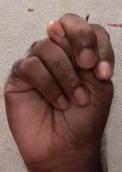
ASL sign: N